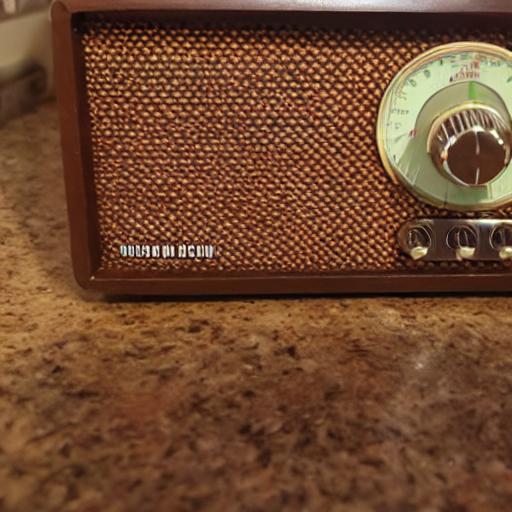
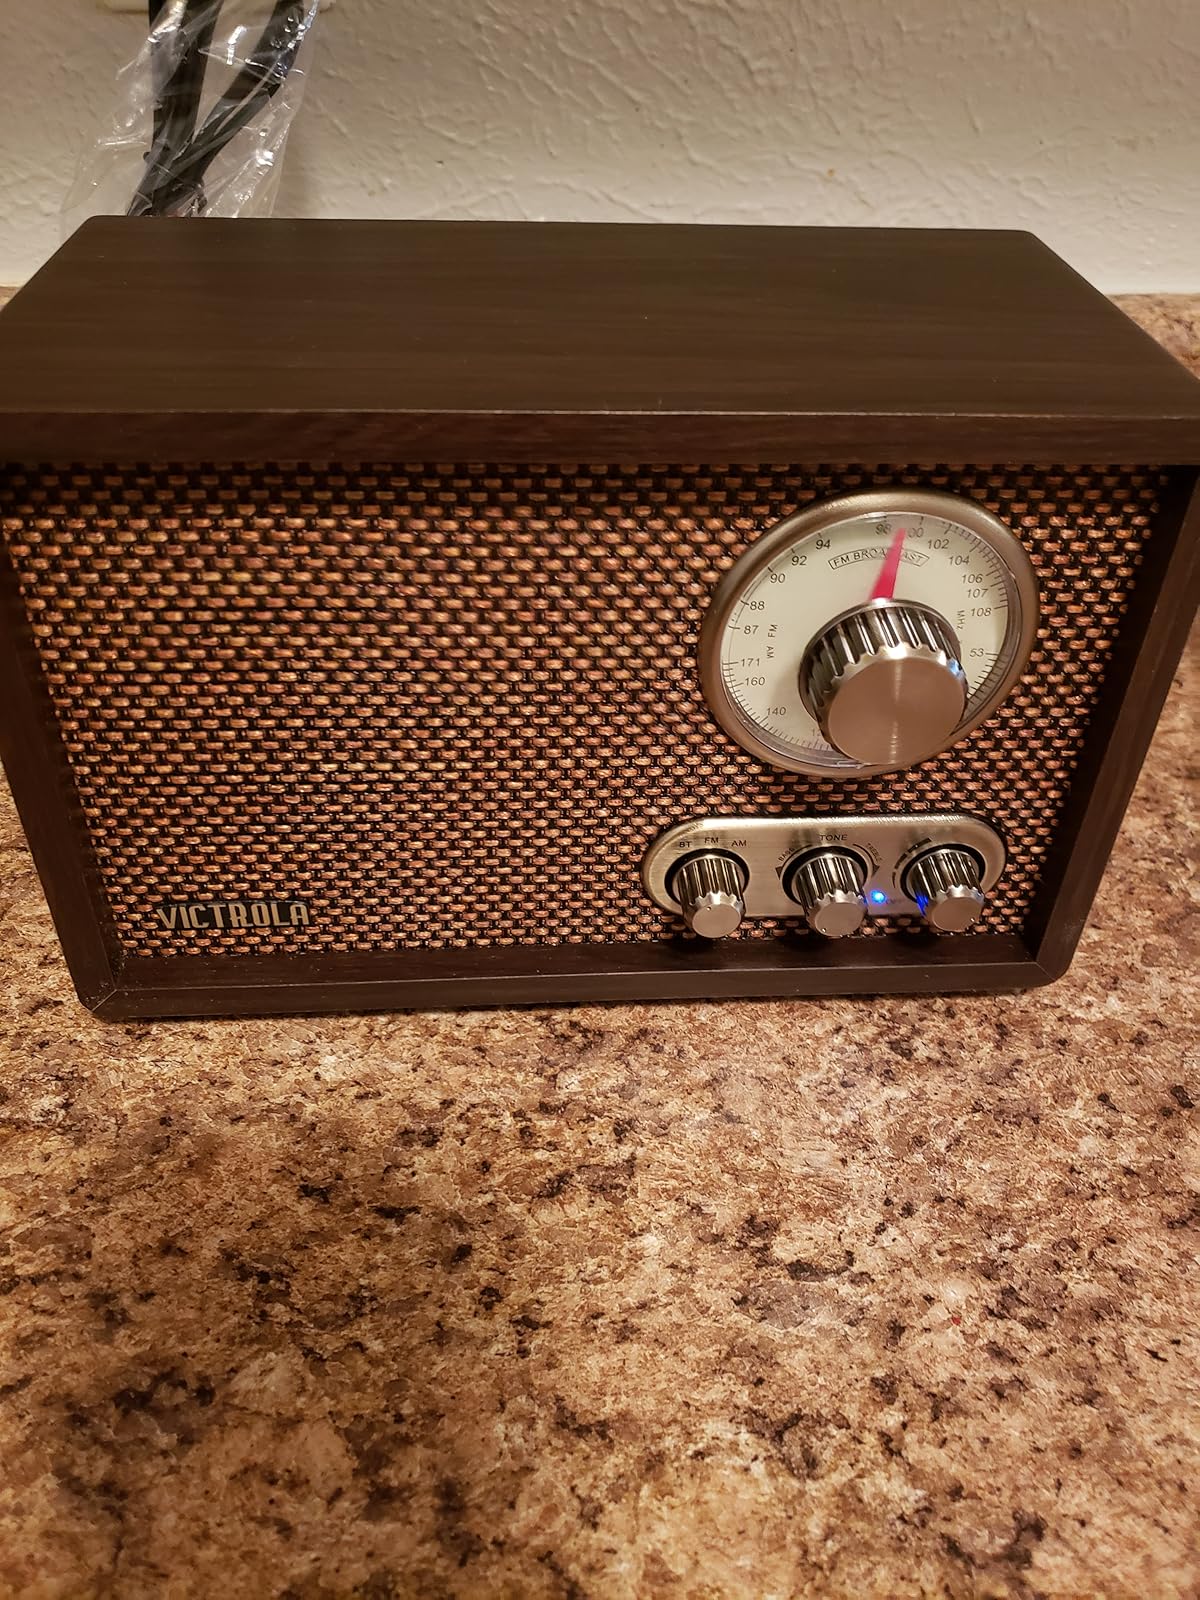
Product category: radio
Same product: no